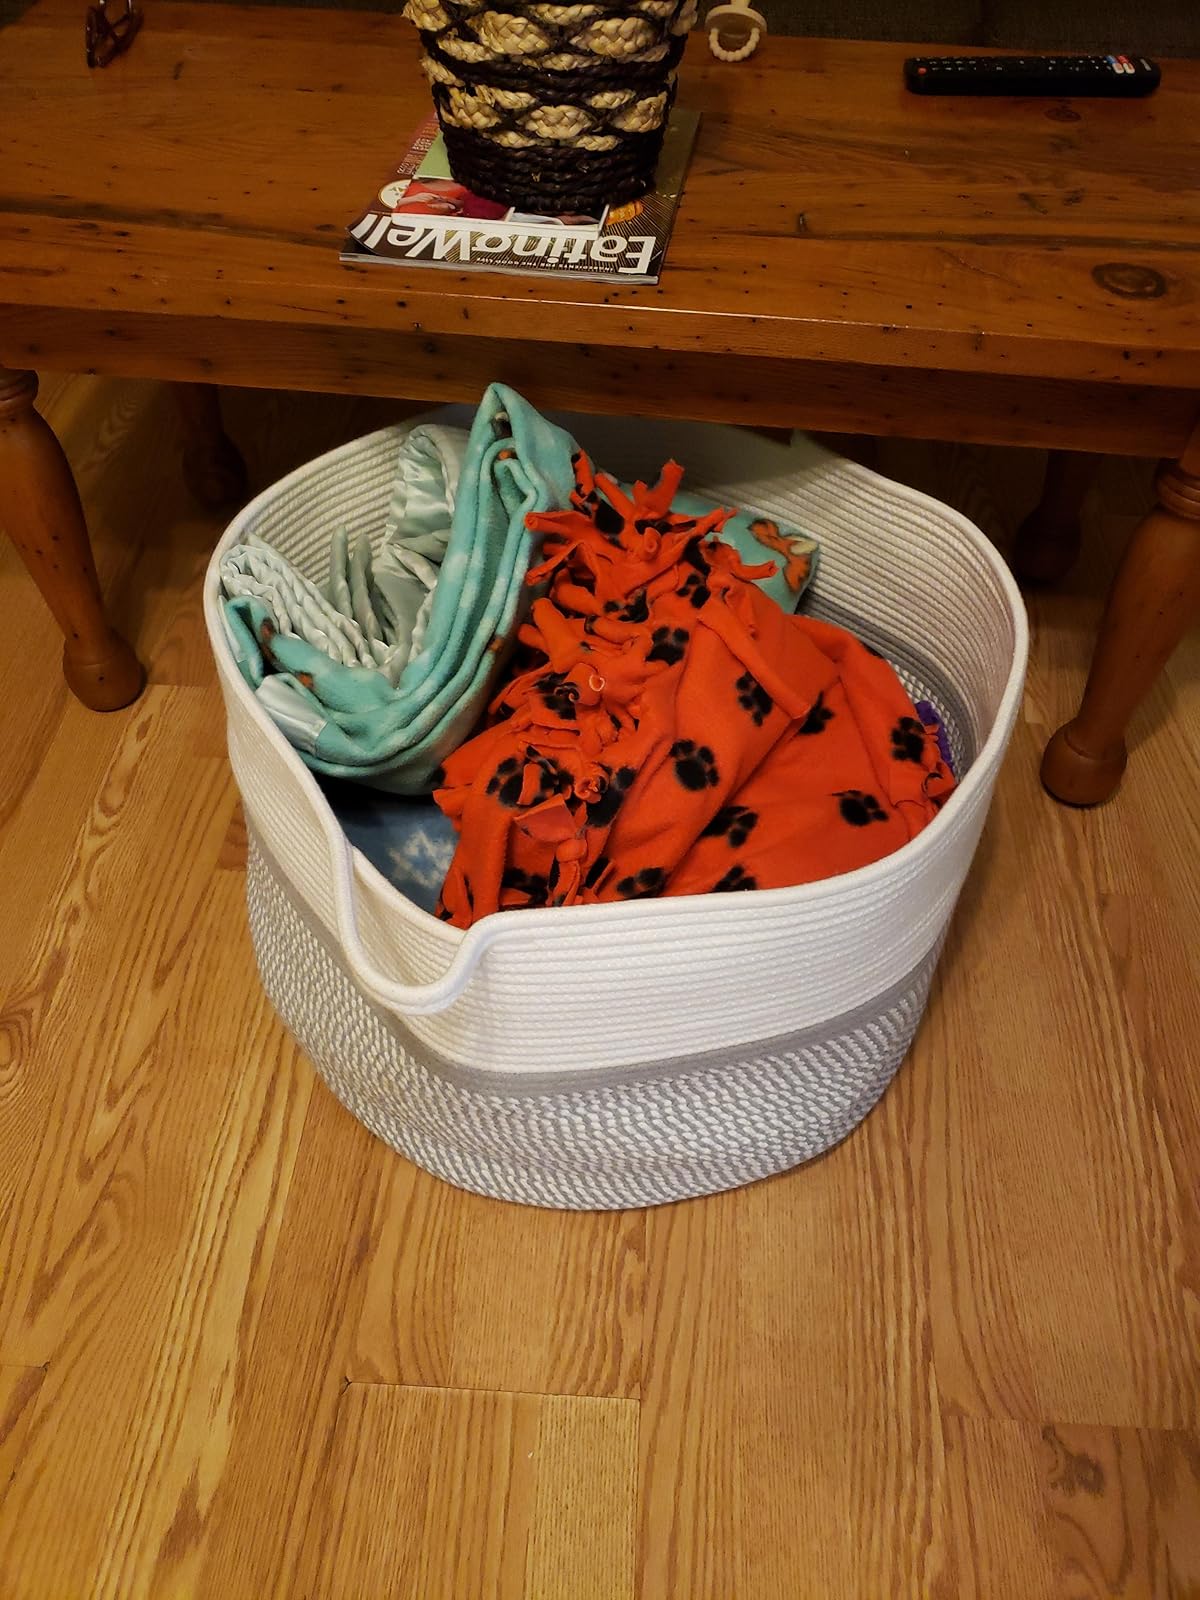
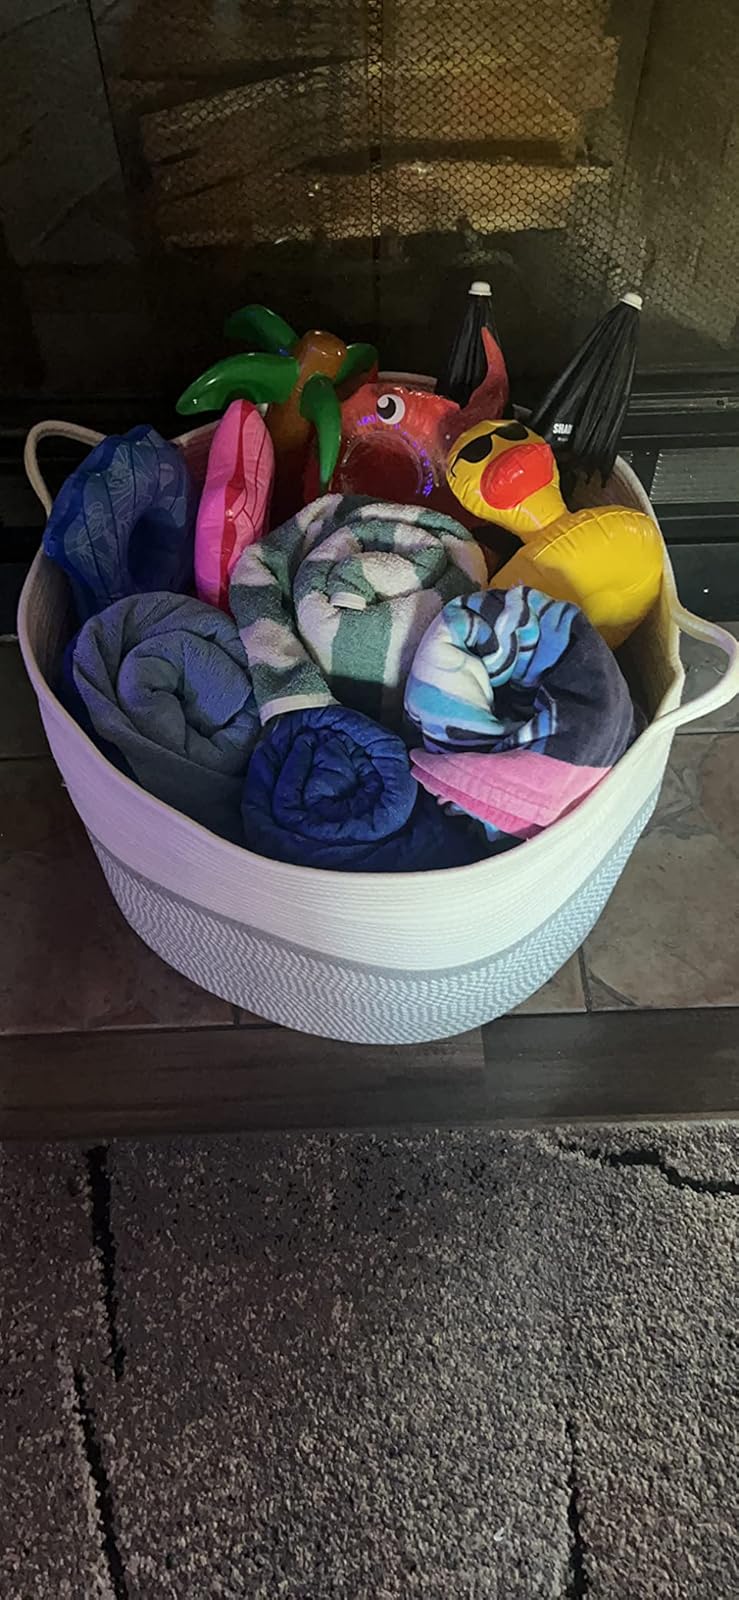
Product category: items_hamper
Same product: yes